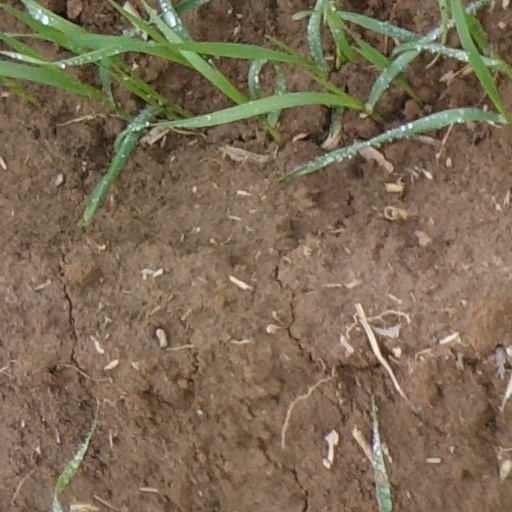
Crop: wheat